Fillan

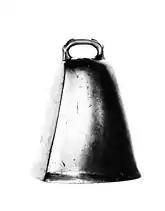
The Bernane was St. Fillan's bronze bell

The Quigrich, or saint's staff, crosier, also known as the Coygerach, is also one of the sacred battle-ensigns of Scotland and said to have been present at Bannockburn. It was long in the possession of a family of the name of Jore and/or Dewar (from the Gaelic deoir), who were its hereditary guardians in the Middle Ages. The Dewars, or "deoiradh", certainly had it in their custody during 1428, and their right was formally recognized by King James III in 1487. The head of the crosier, which is of silver-gilt with a smaller one of bronze enclosed within it, is in the National Museum of Scotland.